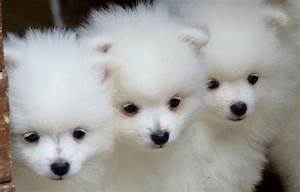
Label: cane